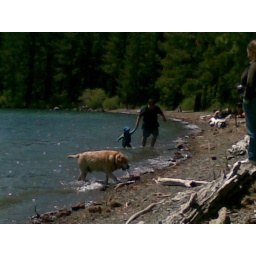
boys walking along in fallen leaf lake